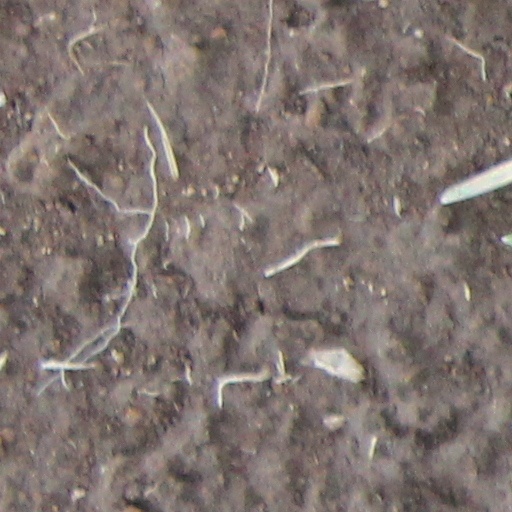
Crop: wheat